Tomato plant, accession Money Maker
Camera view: vertical (180 deg); turntable rotation: 270 degrees
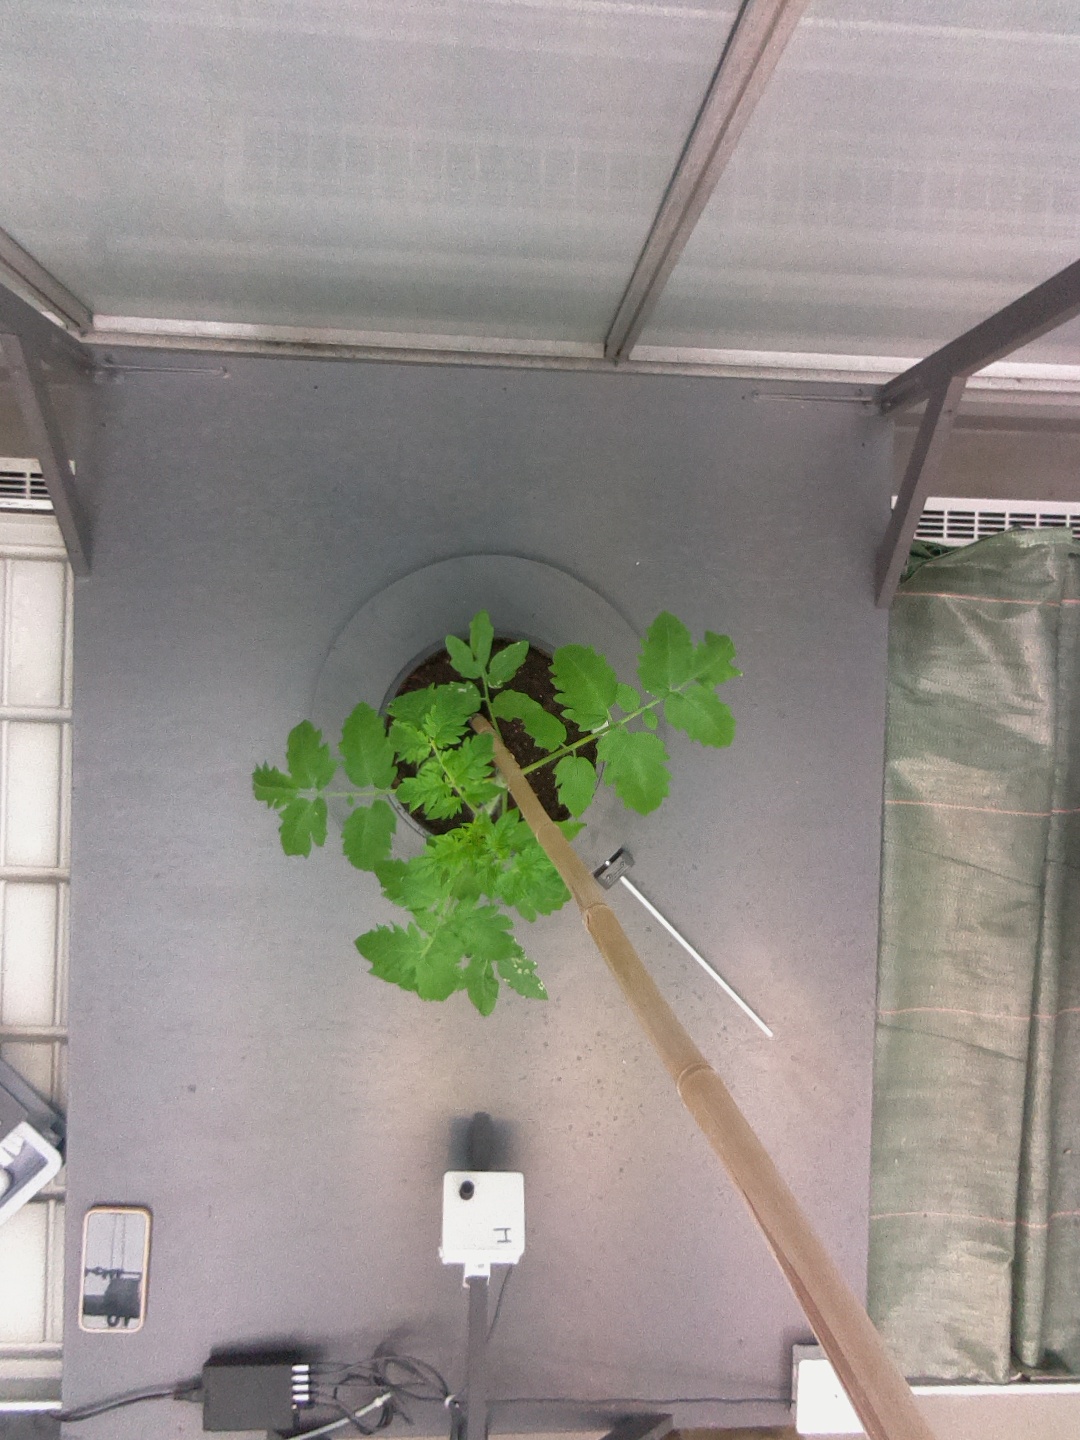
BBCH growth stage 13: 6 of true leaves visible